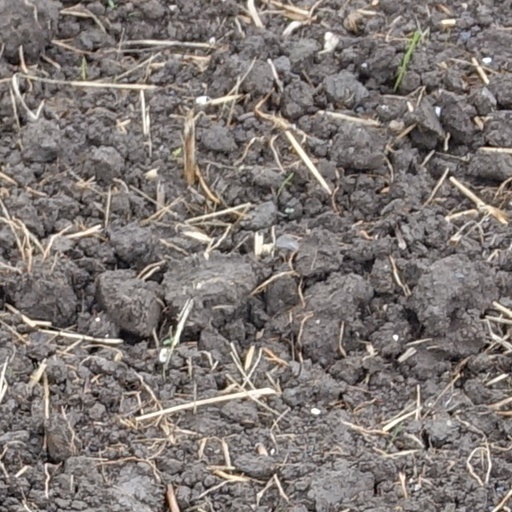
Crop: wheat